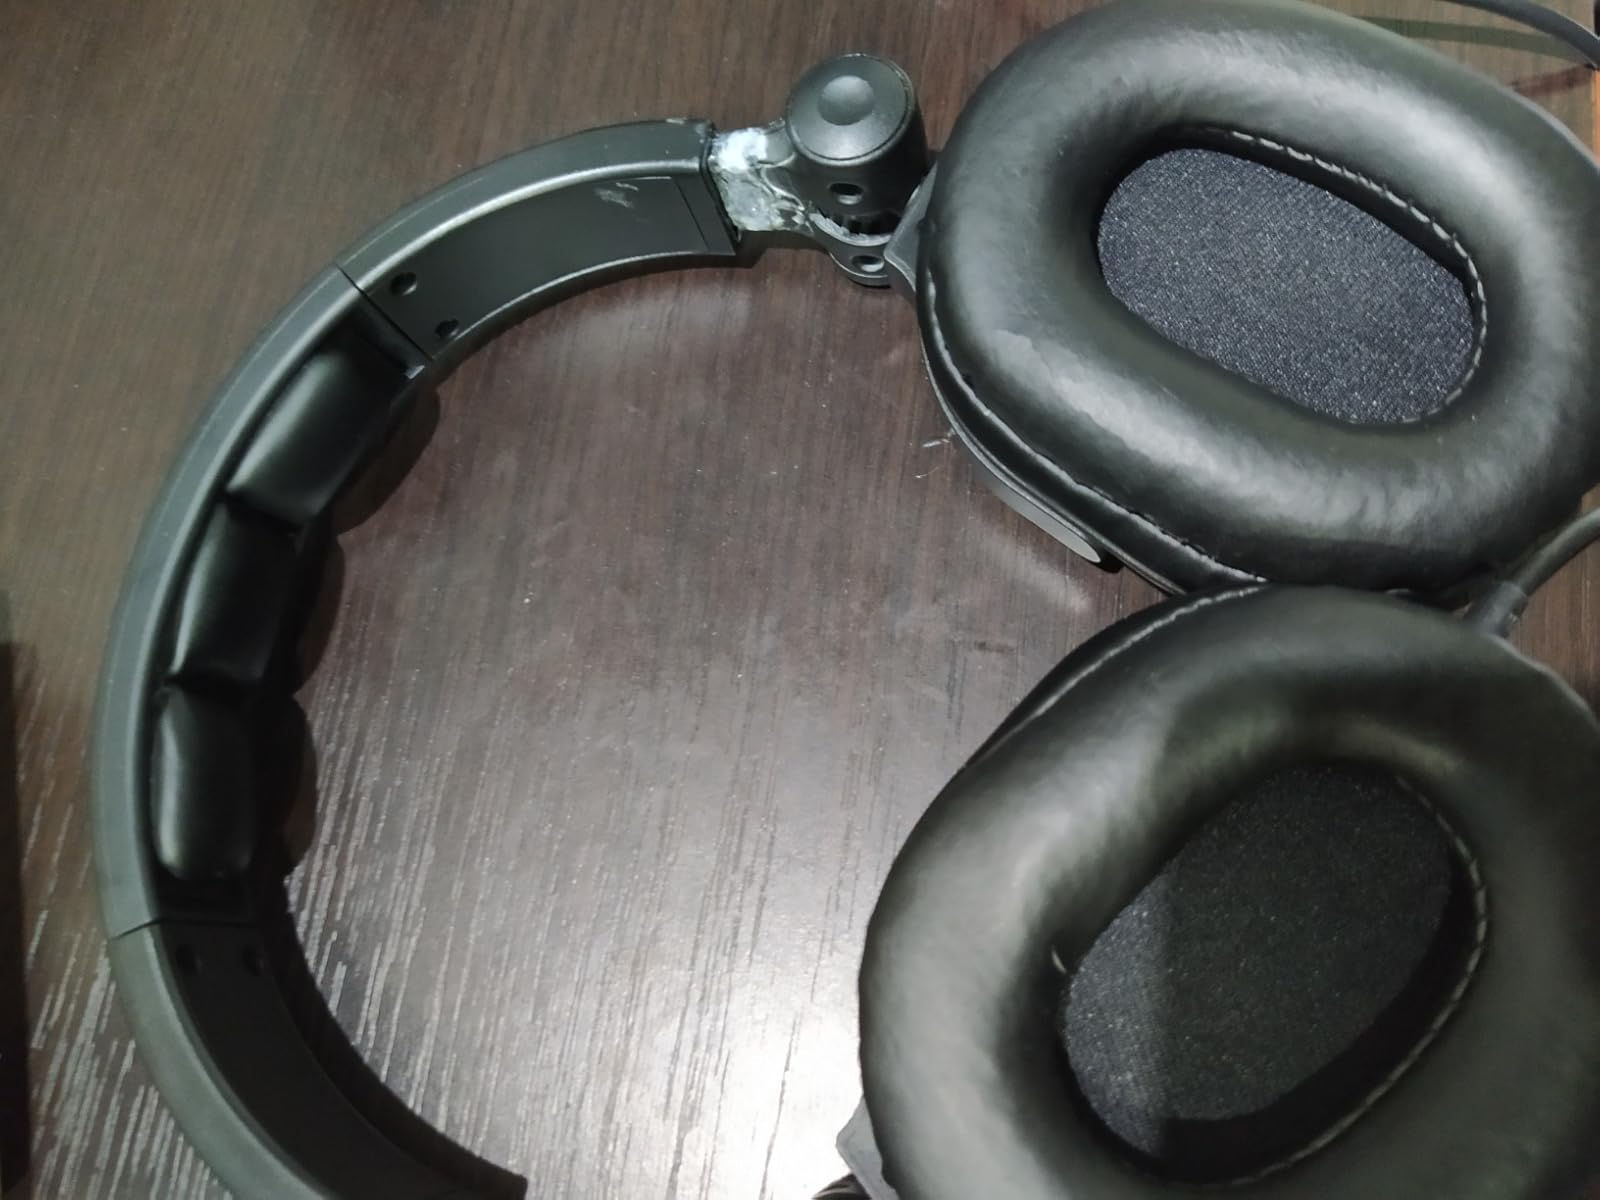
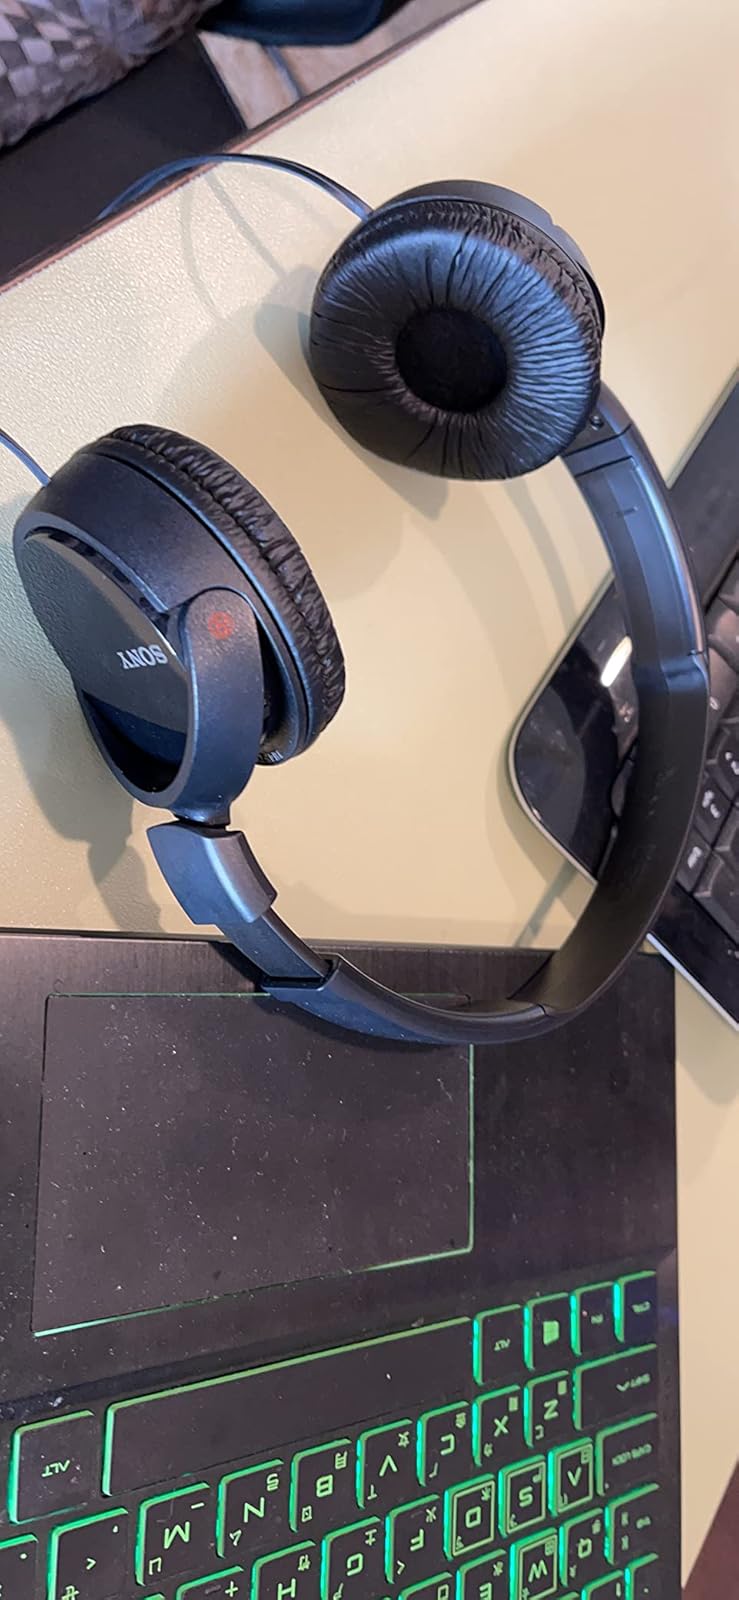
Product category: headphones
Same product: no